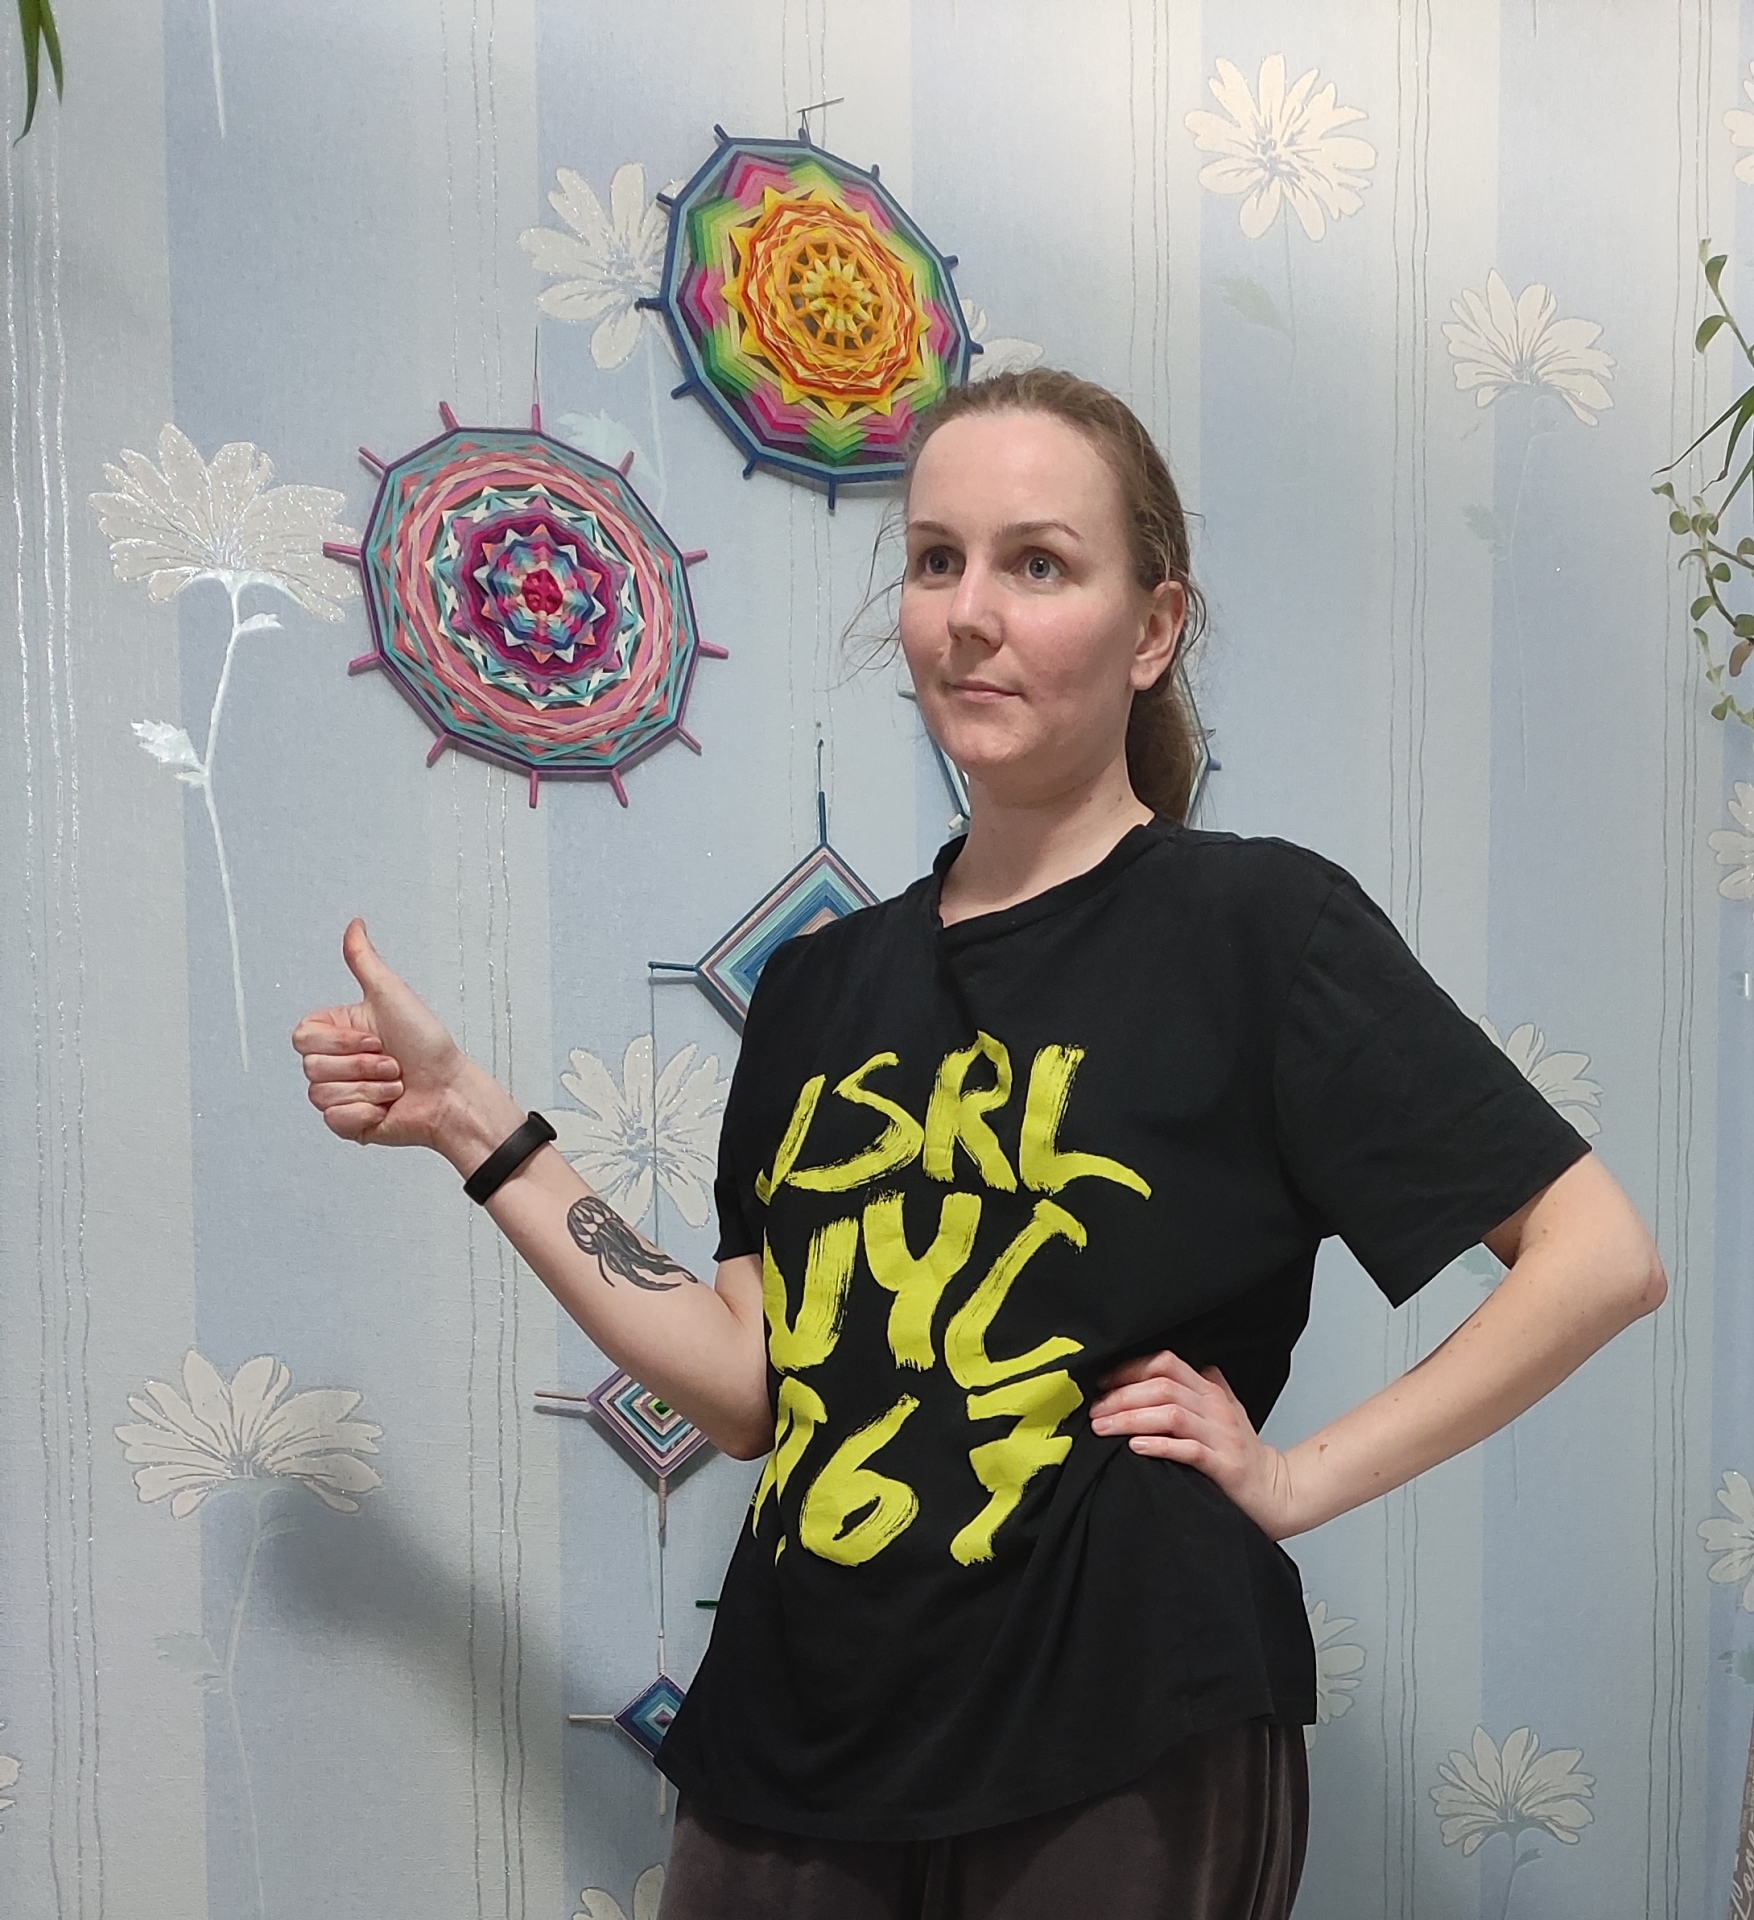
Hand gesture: like